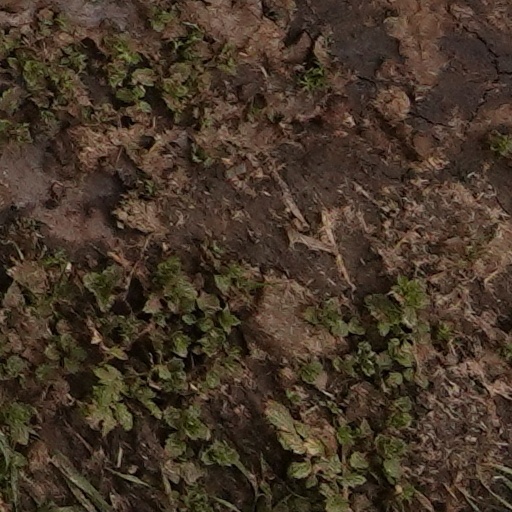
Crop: wheat